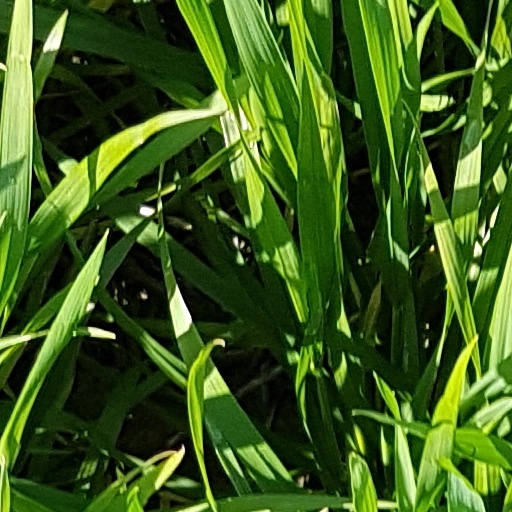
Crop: wheat